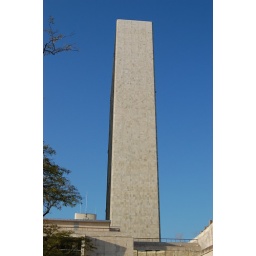
Side of the United Nations building in NY. Took it becuase I loved the blue sky.